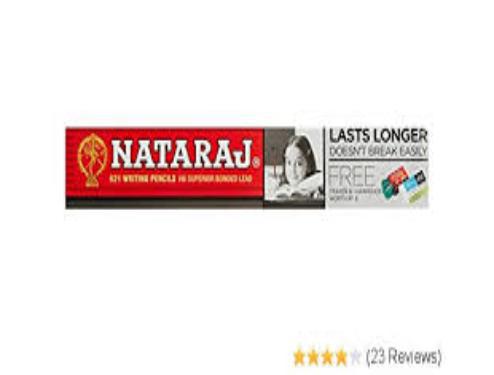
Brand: nataraj
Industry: Transportation